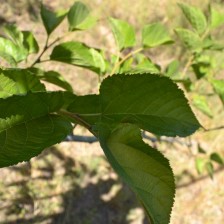
Variety: TaiwanStraberry